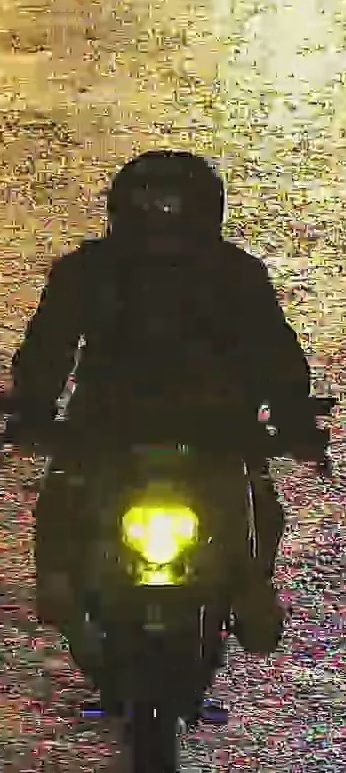
person-with-helmet: 1
person-without-helmet: 0